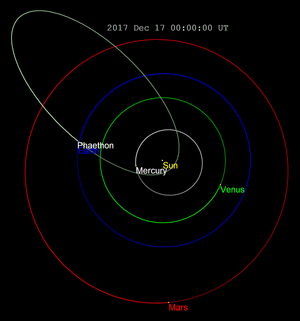
(3200) Phaéton, dénommé internationalement 3200 Phaethon et provisoirement 1983 TB, est un astéroïde Apollon. En 2017, il s'agit de l'astéroïde nommé dont l'orbite se rapproche le plus du Soleil, bien qu'il existe de nombreux astéroïdes numérotés — mais non nommés — possédant un périhélie plus faible, tel que 2000 BD₁₉. Pour cette caractéristique, il a été nommé d'après le mythe grec de Phaéton, fils du dieu du soleil Hélios. Il fait 6 km de diamètre. C'est le corps parent des Géminides, la pluie annuelle de météores de la mi-décembre. Avec un arc d'observation de plus de 30 ans, son orbite est très bien déterminée. Sa distance à la Terre lors de son approche de 2017 était connue avec une précision de ± 40 km.